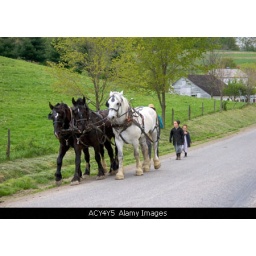
ACY4Y5 Work horse and amish girls near Berlin, Ohio.